Silver

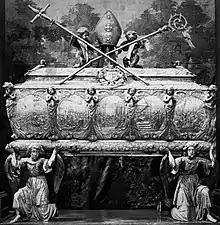
Embossed silver sarcophagus of Saint Stanislaus in the Wawel Cathedral was created in main centres of the 17th century European silversmithery – Augsburg and Gdańsk

Silver plays a certain role in mythology and has found various usage as a metaphor and in folklore. The Greek poet Hesiod's "Works and Days" (lines 109–201) lists different ages of man named after metals like gold, silver, bronze and iron to account for successive ages of humanity. Ovid's "Metamorphoses" contains another retelling of the story, containing an illustration of silver's metaphorical use of signifying the second-best in a series, better than bronze but worse than gold: